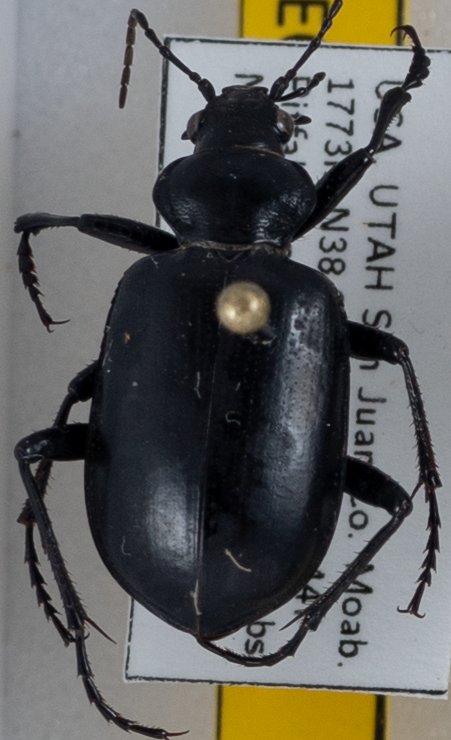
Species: Calosoma sponsa
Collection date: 2022-04-19
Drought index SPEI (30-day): -1.302
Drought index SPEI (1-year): -0.782
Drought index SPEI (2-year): -2.09